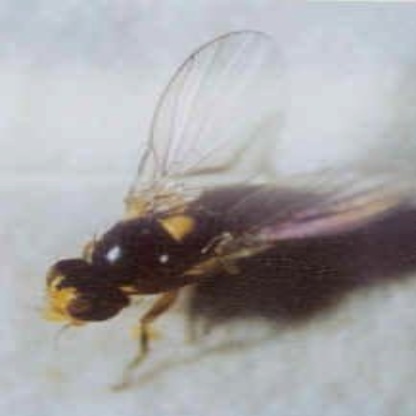
Nhãn: Rầy Nâu (Brown Plant Hopper)